Shakedown cruise

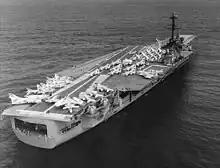
USS "Independence" during her initial shakedown cruise in 1959

Shakedown cruise is a nautical term in which the performance of a ship is tested. Generally, shakedown cruises are performed before a ship enters service or after major changes such as a crew change, repair, refit or overhaul. The shakedown cruise simulates working conditions for the vessel, for various reasons. For most new ships, the major reasons are to familiarise a crew with a new vessel and to ensure all of the ship's systems are functional.